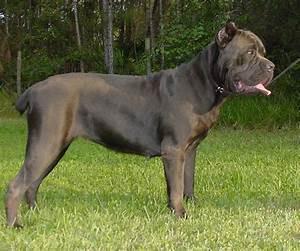
dog